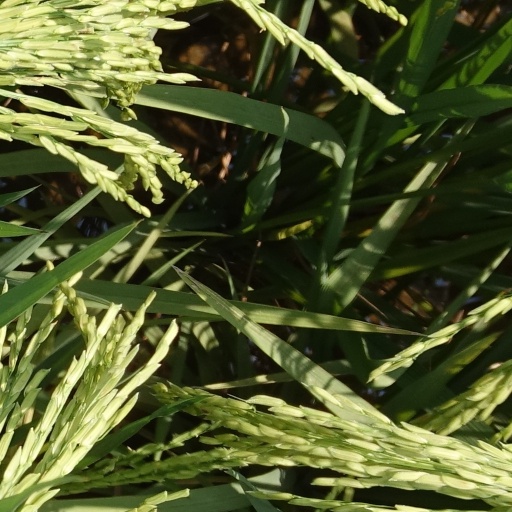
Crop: rice